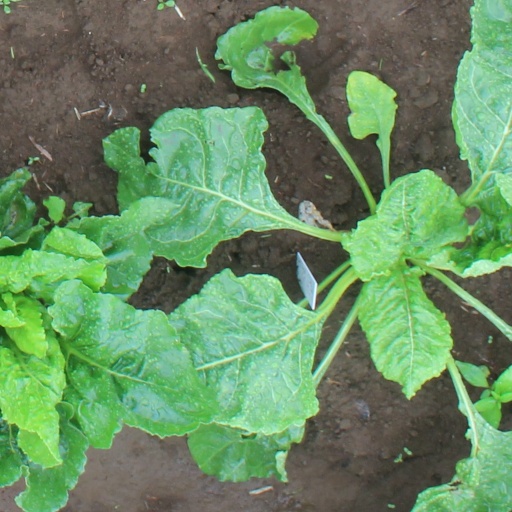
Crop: sugar beet